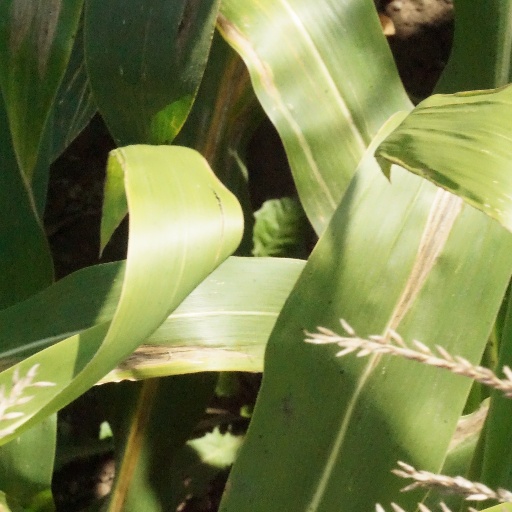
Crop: maize; corn